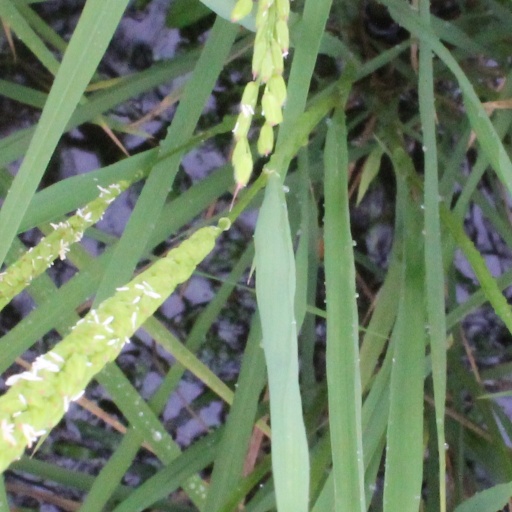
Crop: rice